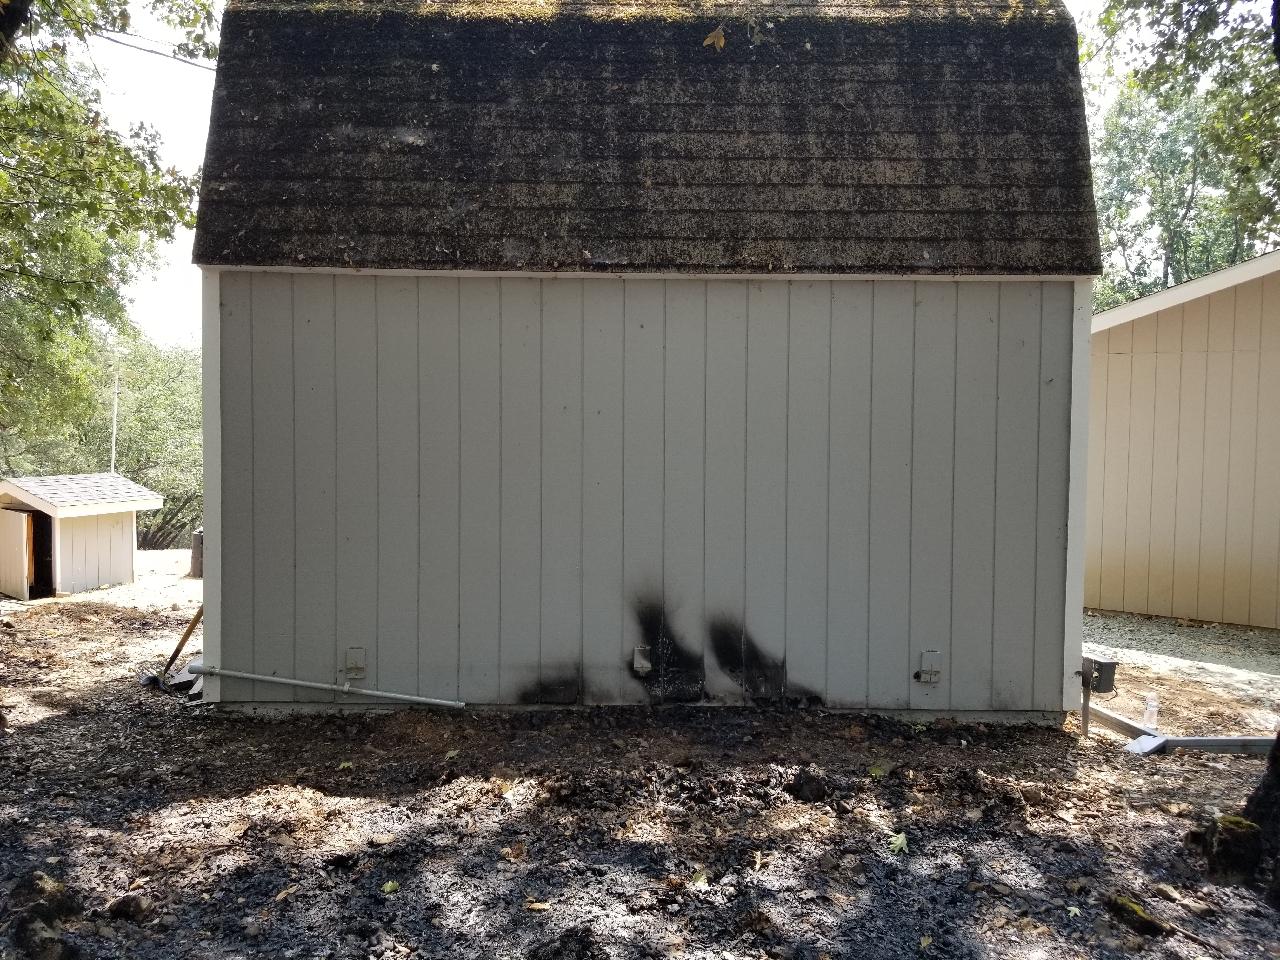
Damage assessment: affected